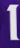
Number: 1